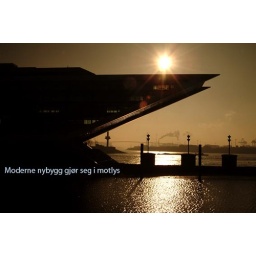
exciting new office building in the port of Hamburg